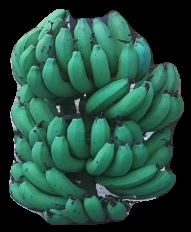
Variety: pachbale
Grade: grade3